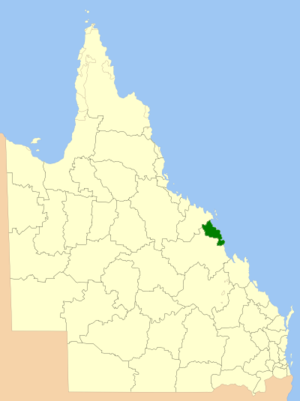
La région de Mackay est une nouvelle zone d'administration locale dans l'est du Queensland en Australie.